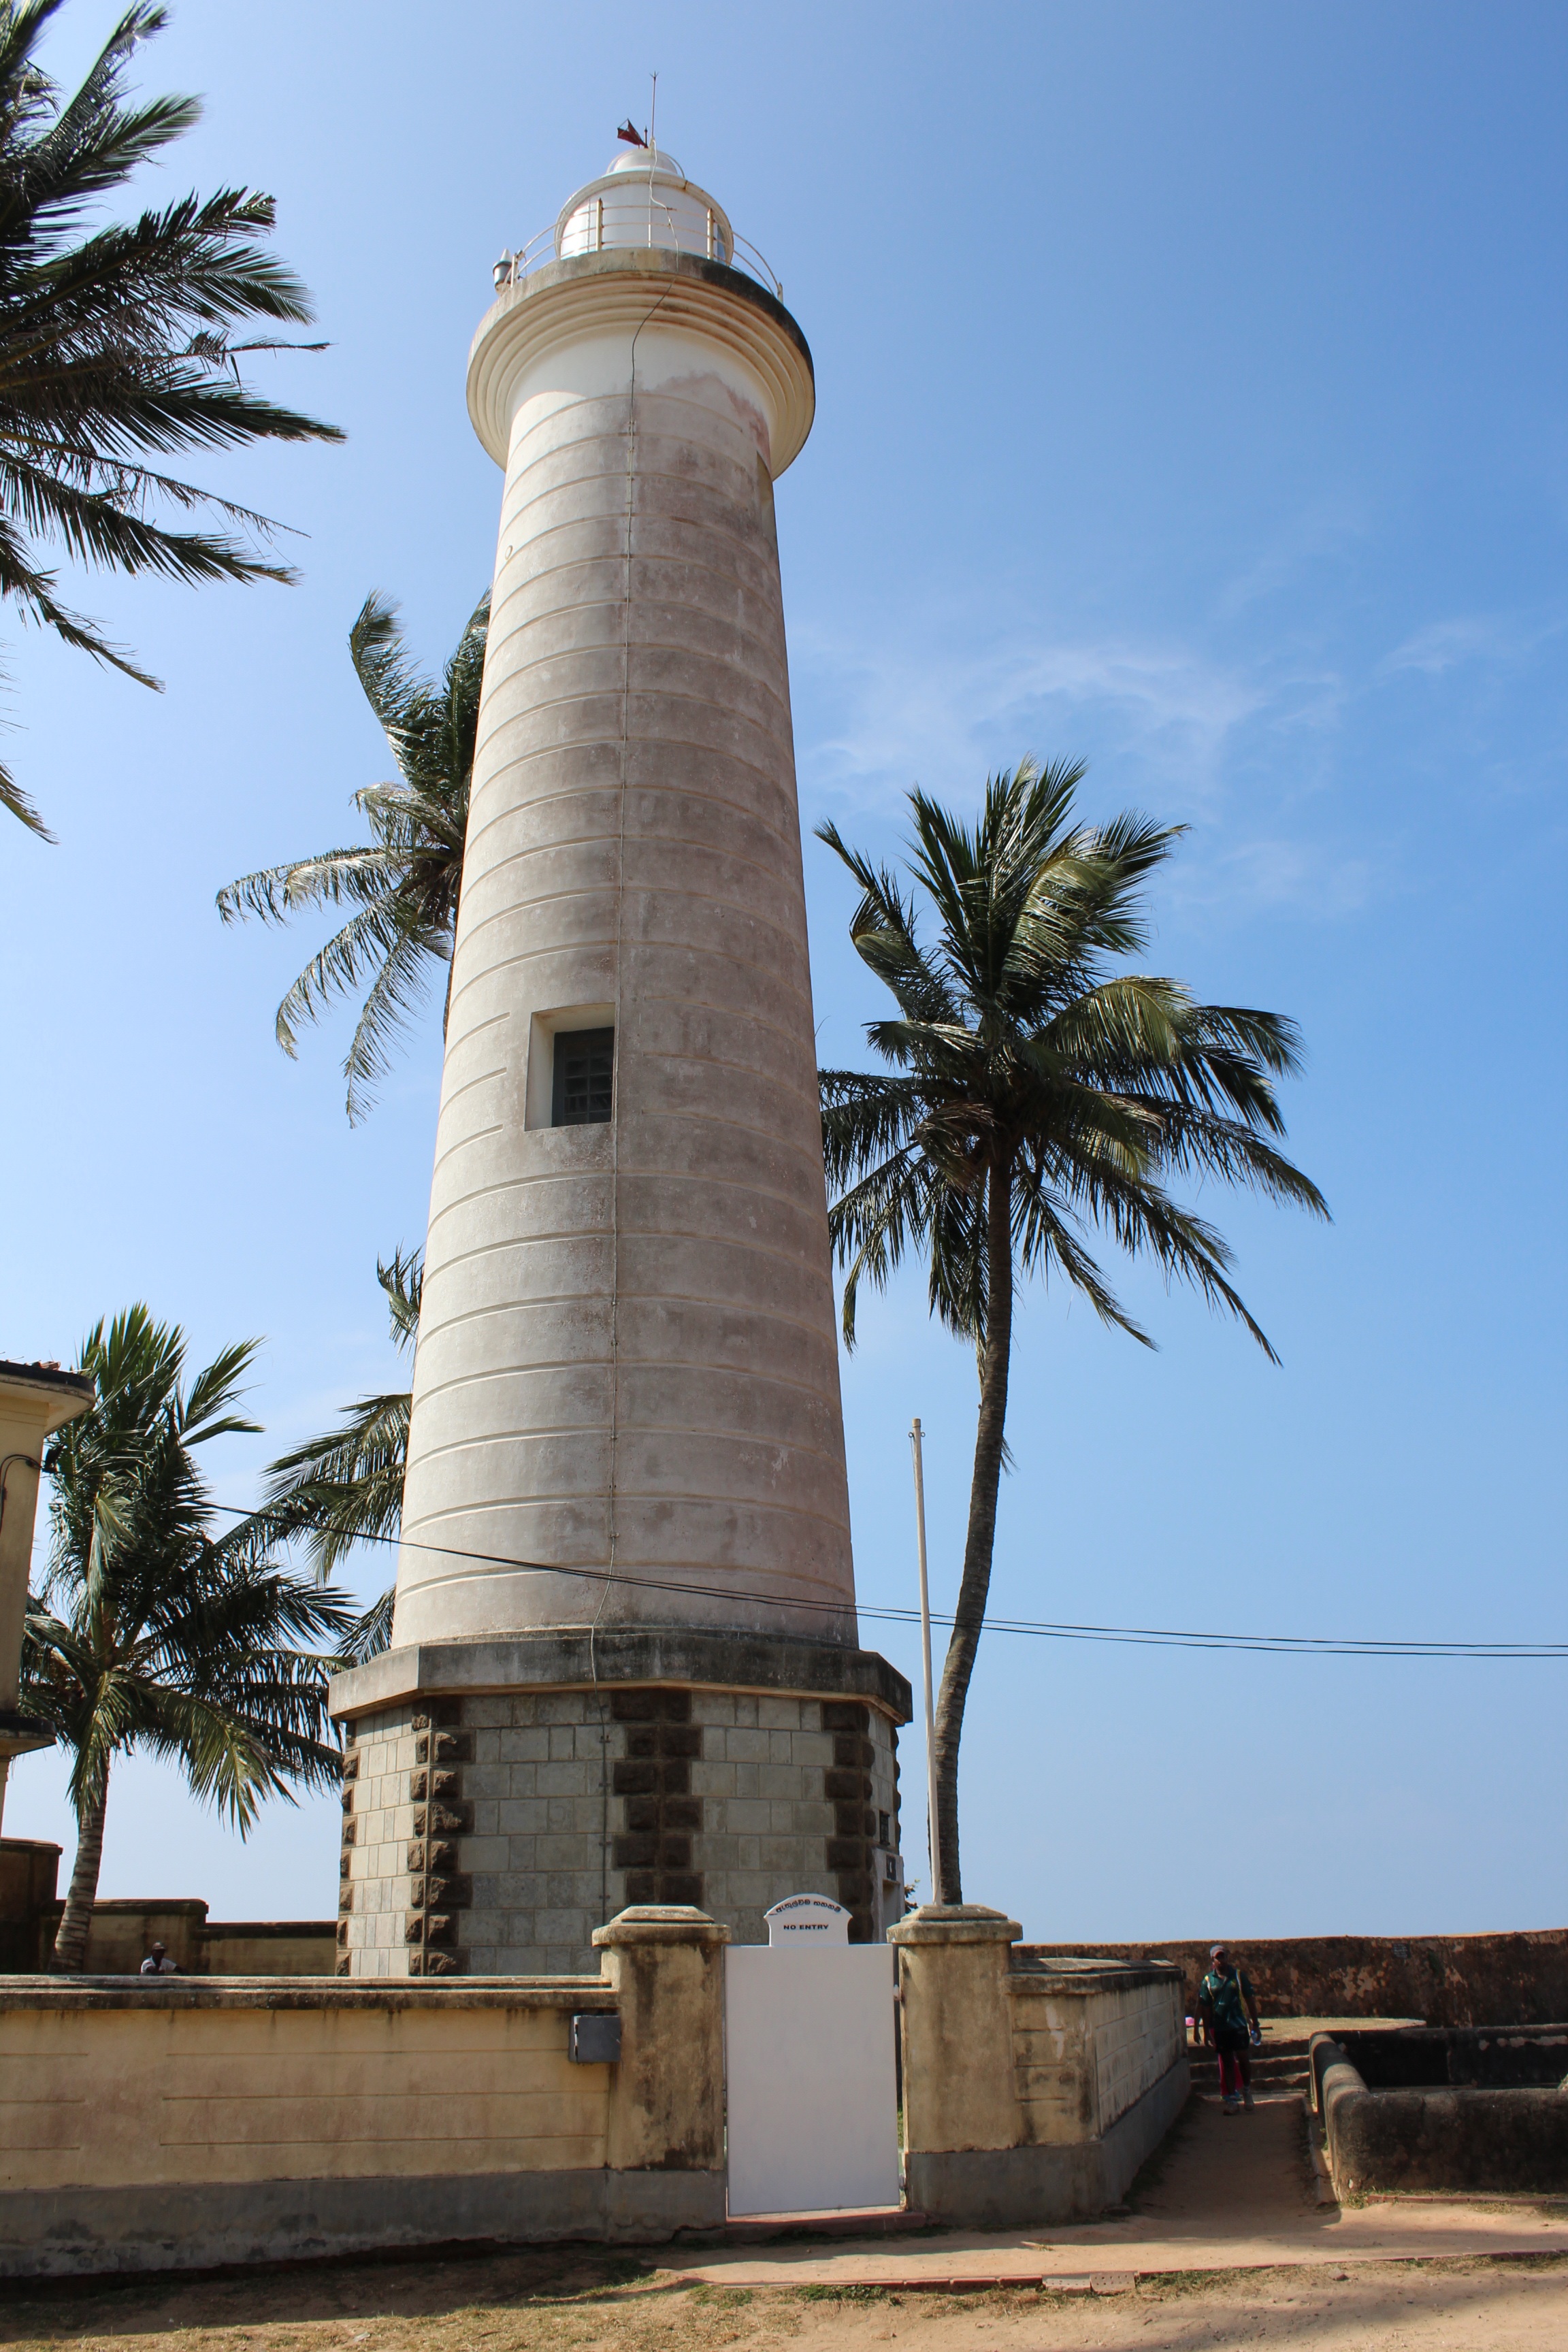
sea, lighthouse, monument, vacation, tower, landmark, temple, fort, ceylon, lanka, sri, ancient history, galle